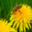
Label: bee